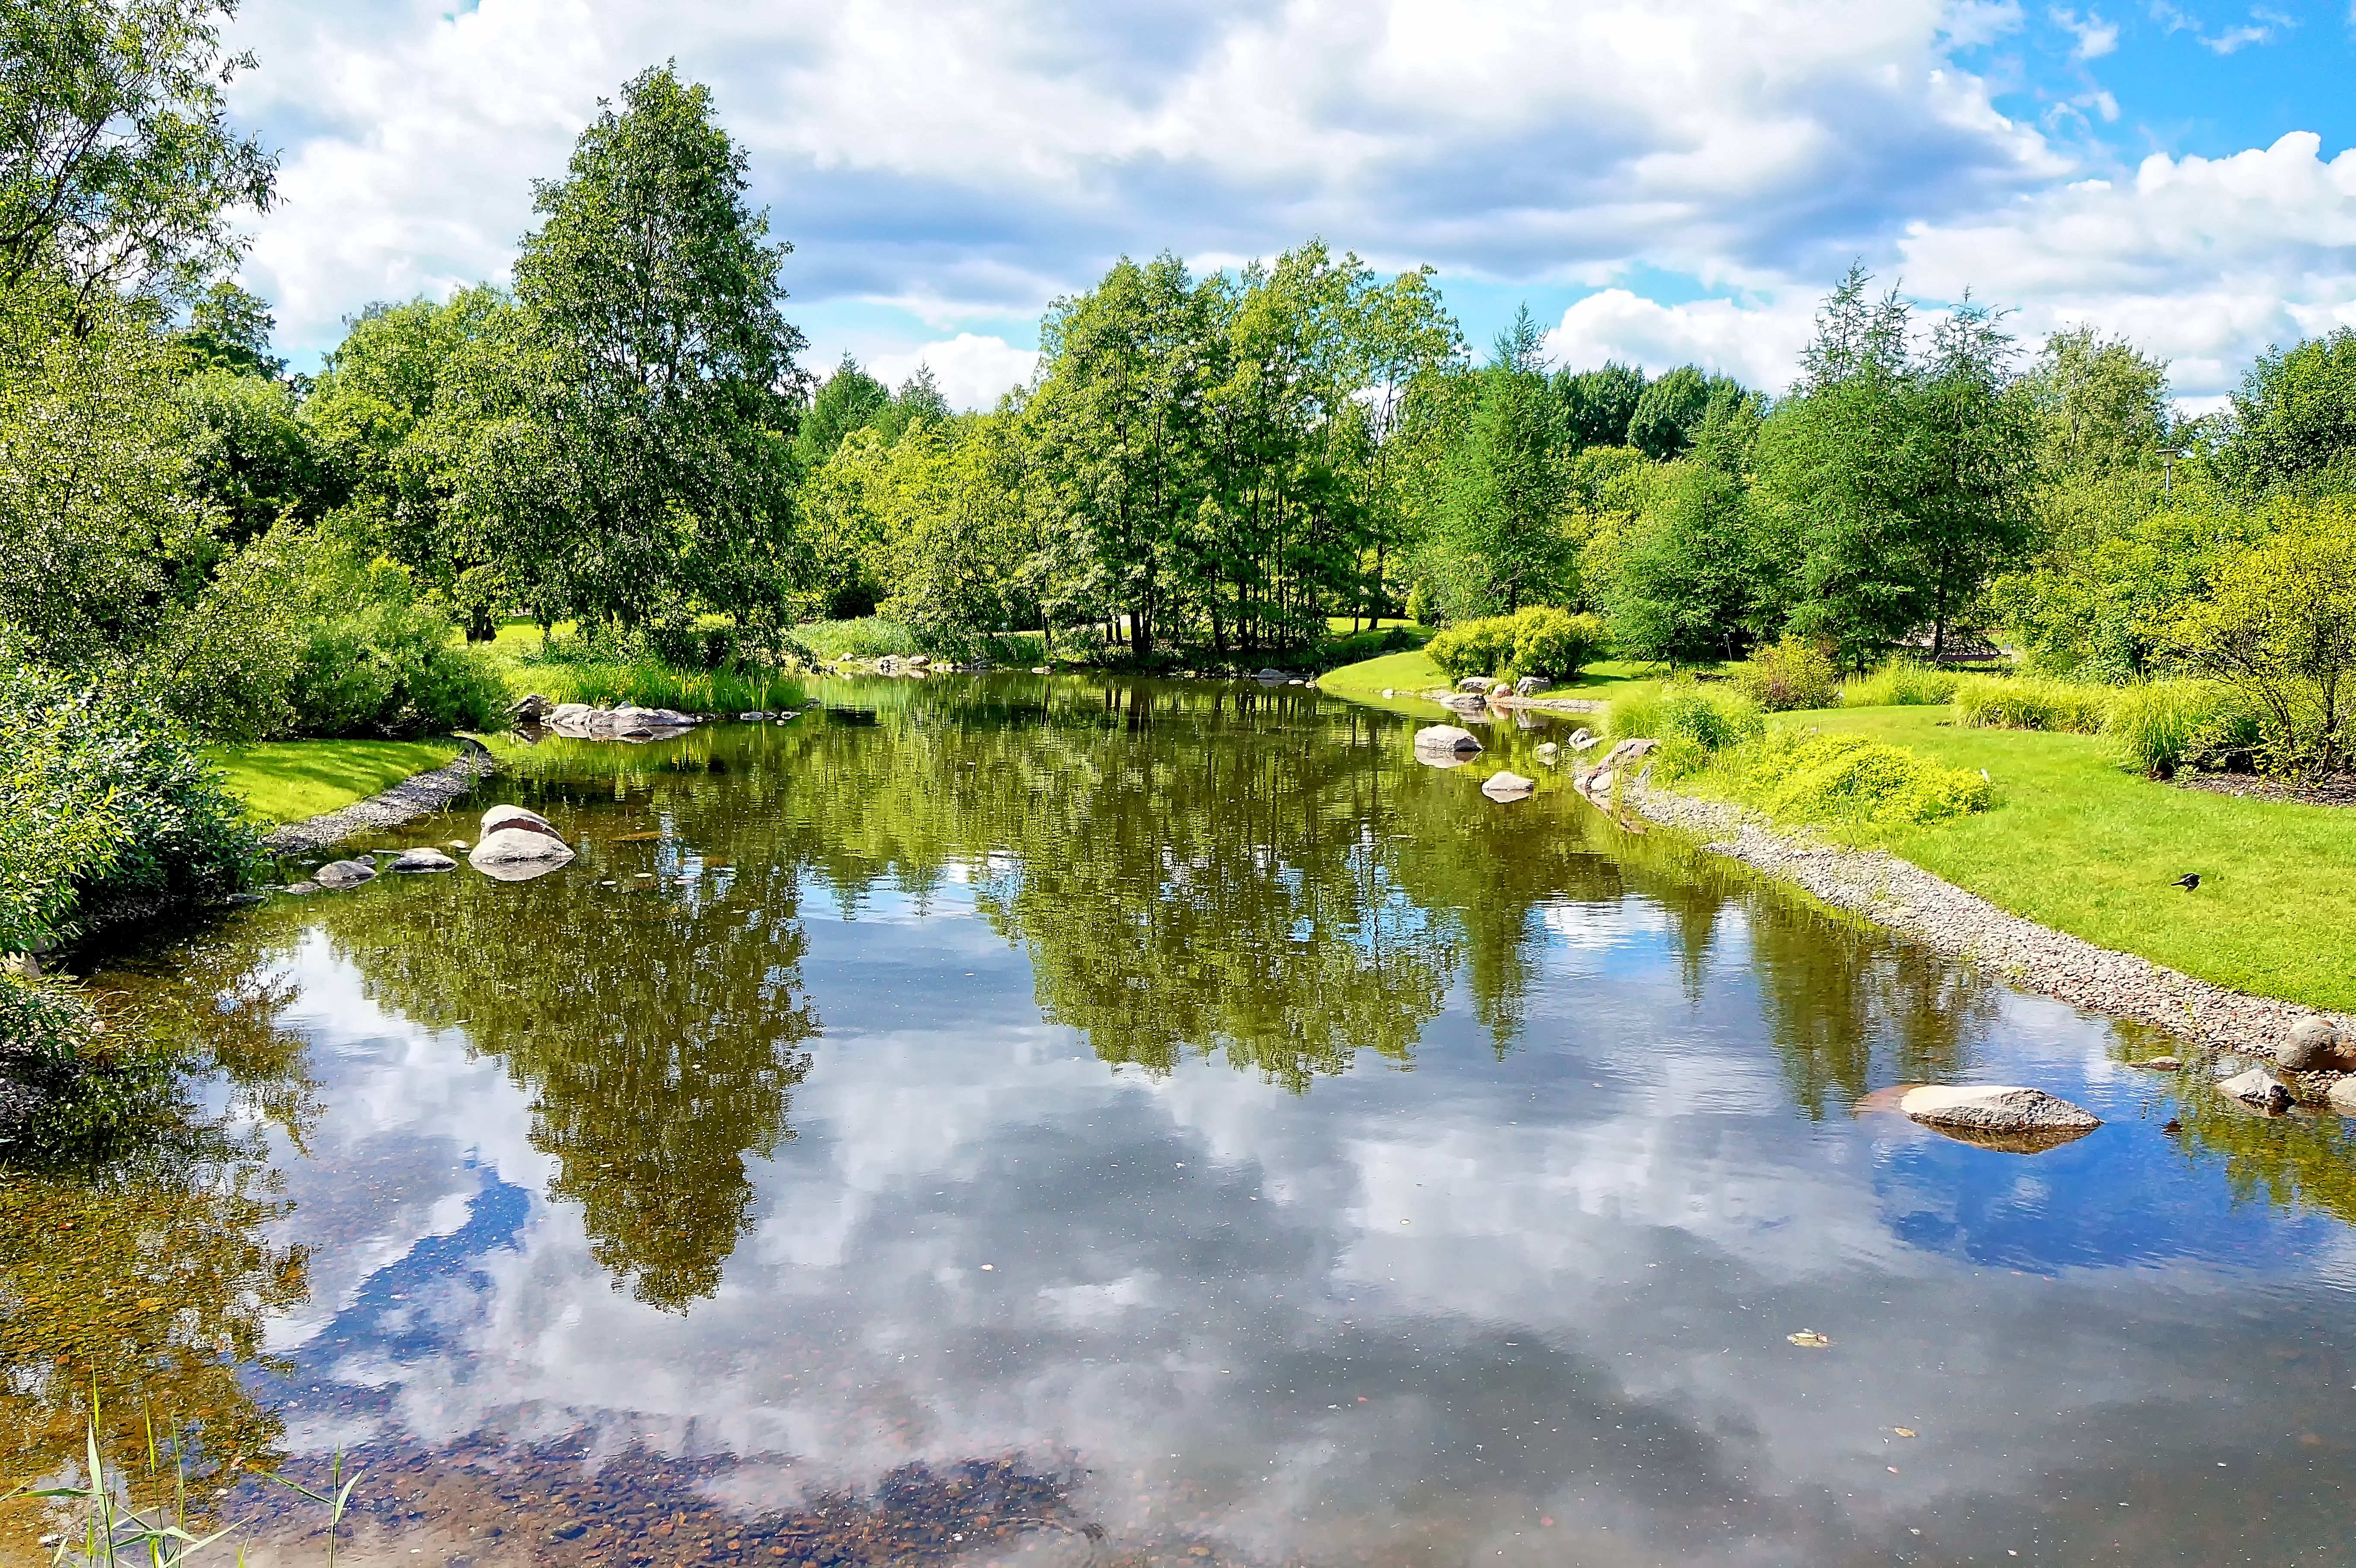
landscape, tree, water, bird, sky, meadow, lake, river, pond, stream, reflection, museum, natural, autumn, garden, body of water, trees, clouds, bushes, wetland, history, finland, helsinki, woodland, watercourse, botanic, kumpula, luomus, fish pond